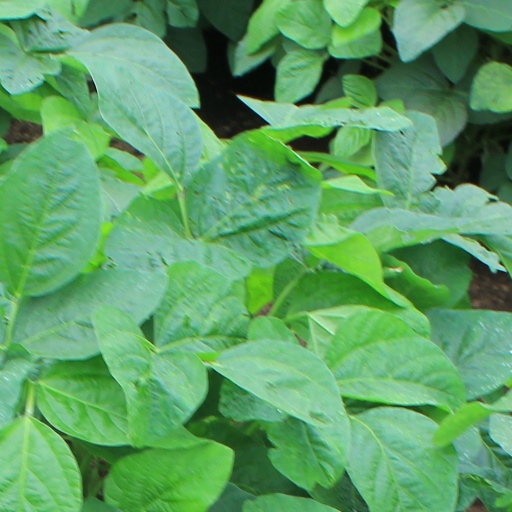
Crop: soybean